Orchard Bay

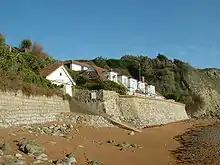
Orchard House, the building involved in the smuggling operation

In 2002, "Operation Eyeful" resulted in a large seizure of cocaine and the arrests of Michael Tyrrell, Julie Paterson and Frederick Fillingham and others by officers from HM Customs & Excise. Most of the arrests were made by officers based at HM Customs Shoreham Office, the combined prison sentence of the eight involved is 141 years of prison.